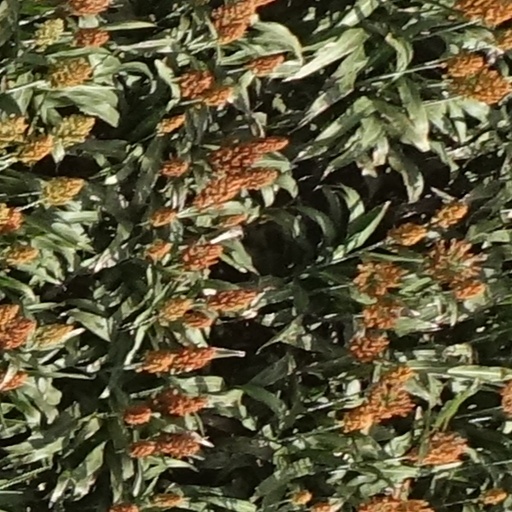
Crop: sorghum